Martin V. Smith

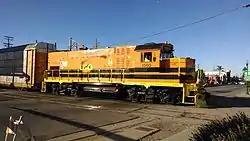
Smith owned the Ventura County Railway for a time.

The shortline railroad, Ventura County Railway, that links the coastal line, constructed by Southern Pacific, with the Port of Hueneme was acquired in 1958. Nearby he built along Peninsula Road in the midst of Channel Islands Harbor including the Casa Sirena Resort, Villa Sirena Apartments and the Lobster Trap Restaurant. With his boat, the Dry Martini, docked nearby, he lived in one of the complexes.